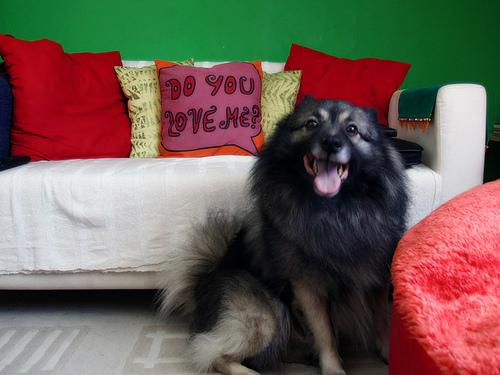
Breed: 223-n000092-keeshond